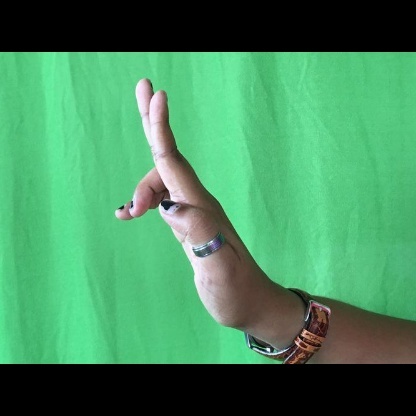
Mudra: Ardhapathaka